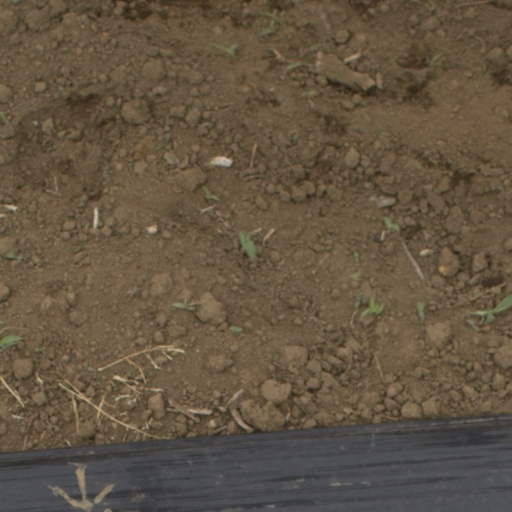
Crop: Jerusalem artichoke